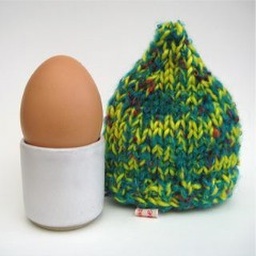
From Osmosis(Sue Wright and Jude Allman)Handthrown white glazed egg cup in stoneware with a handknitted cosy in yellow and green yarn.